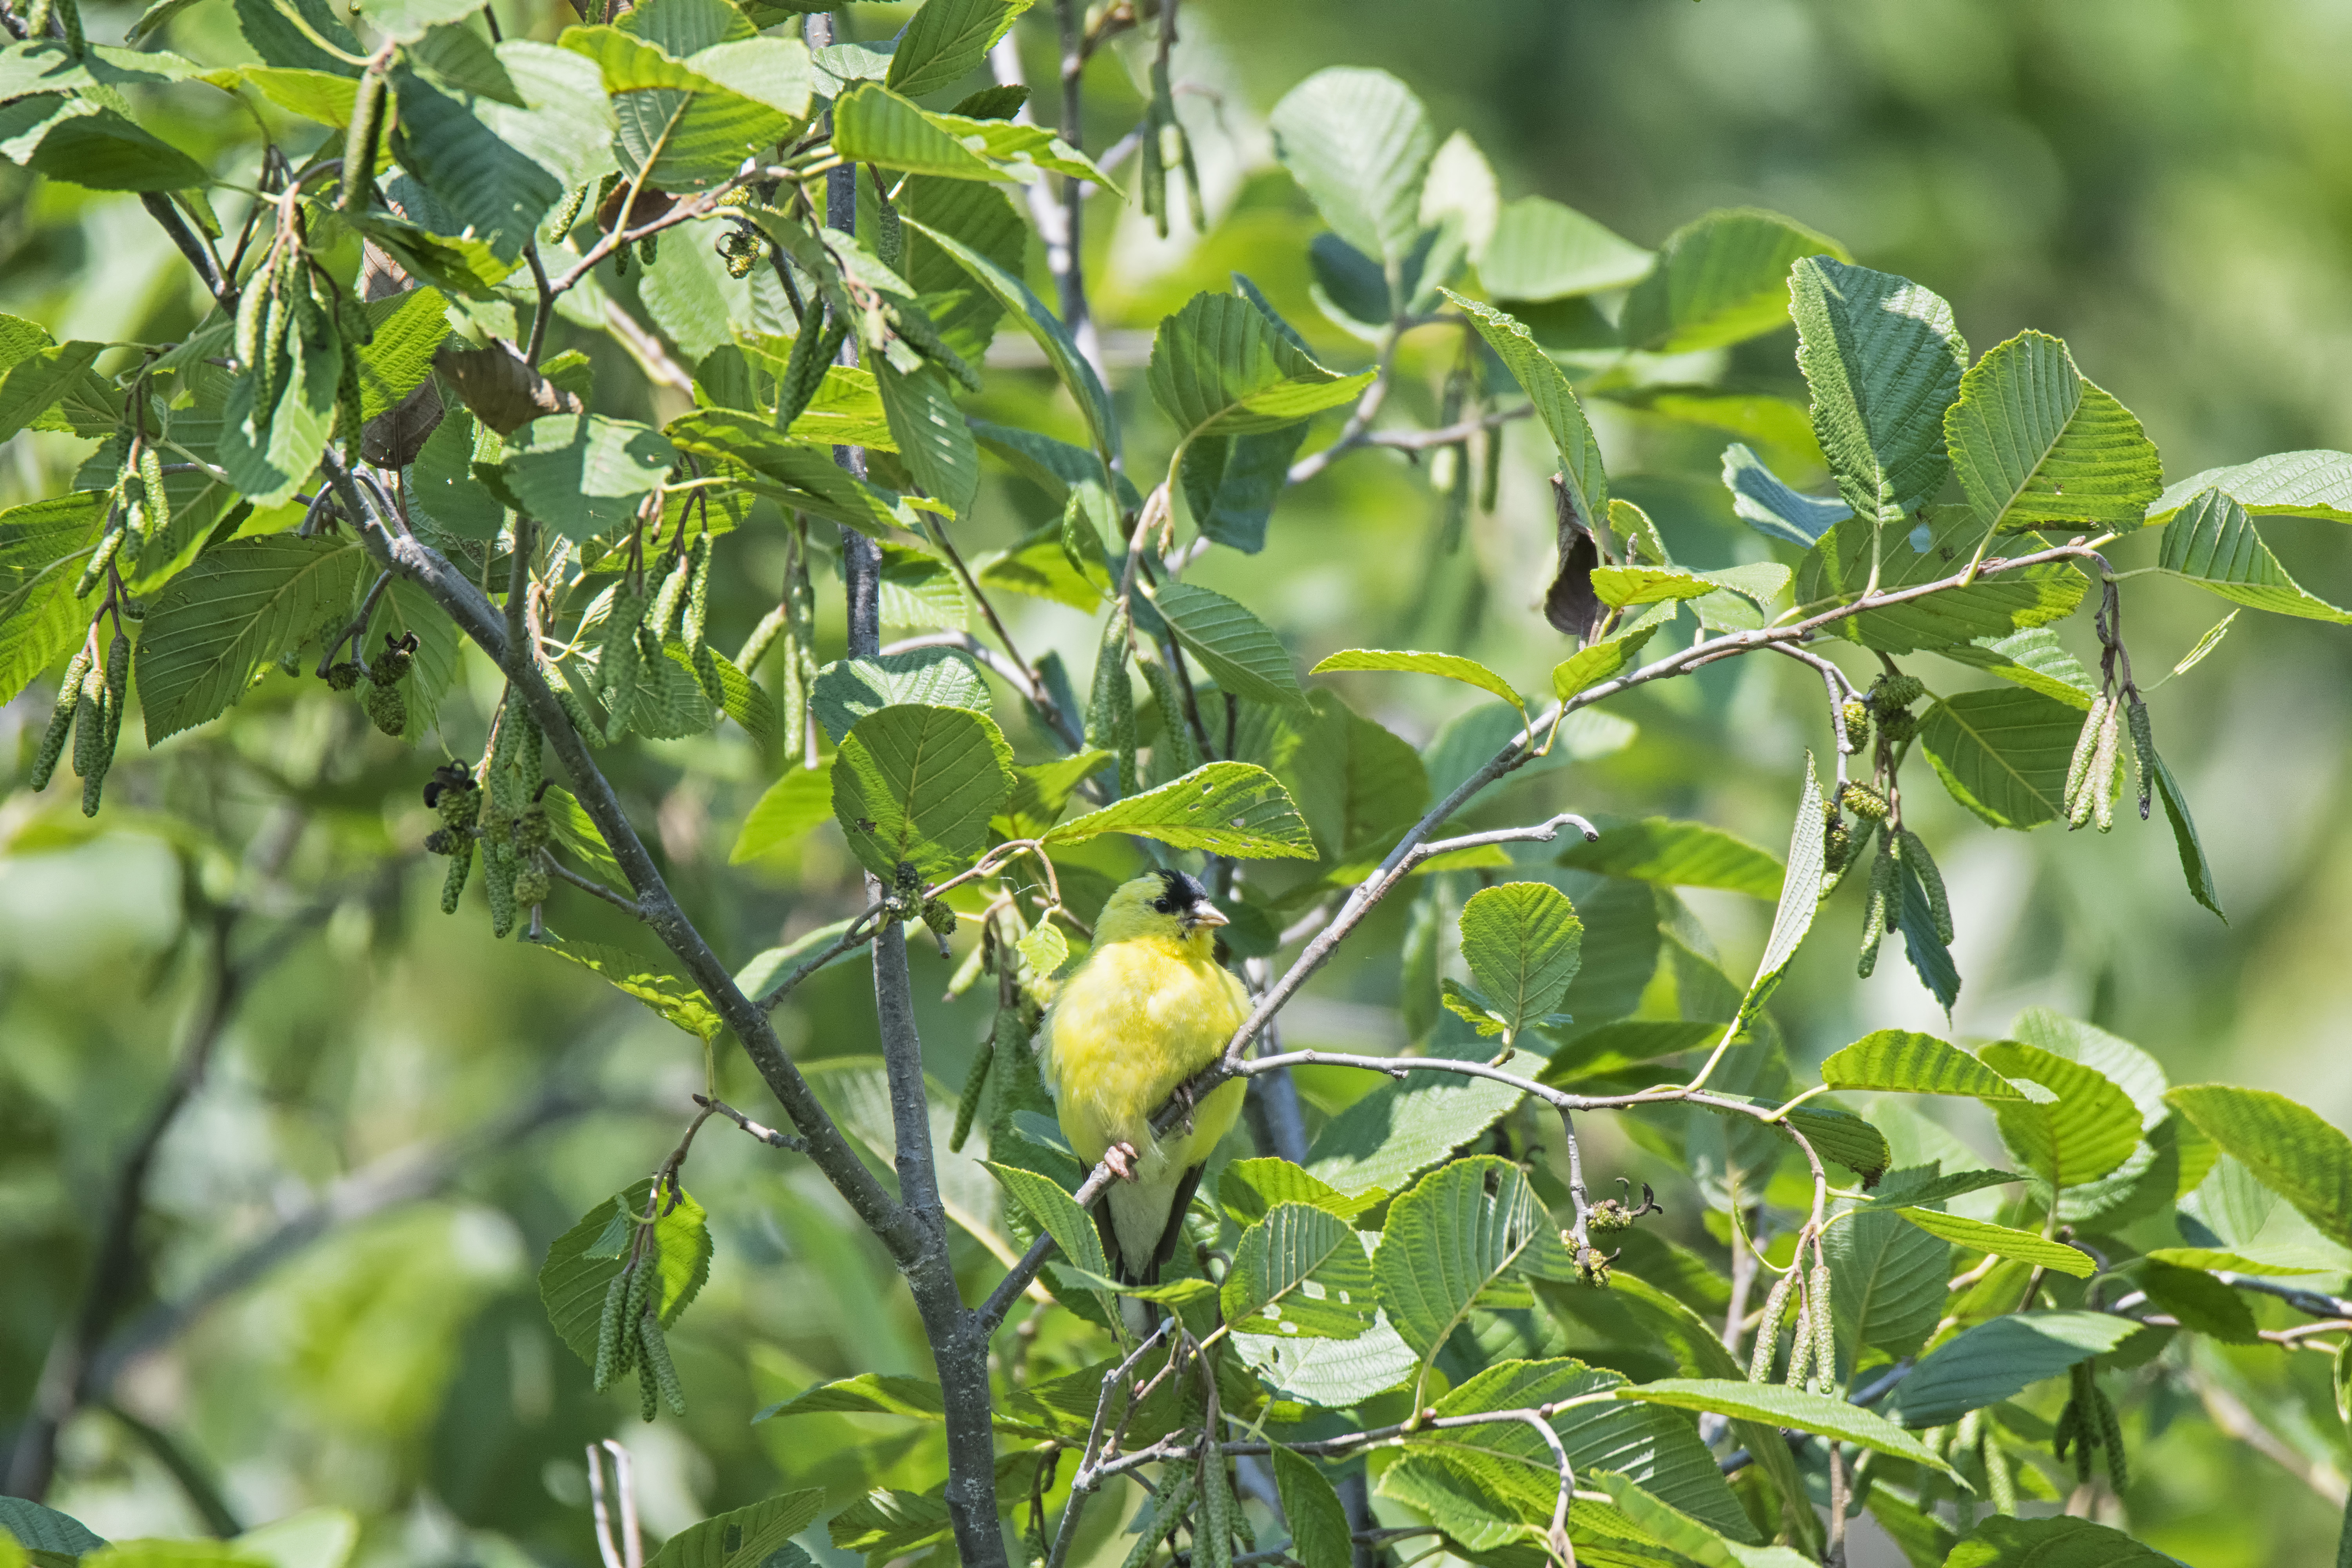
tree, branch, bird, plant, fruit, leaf, flower, food, produce, evergreen, american, canada, shrub, deciduous, jaune, quebec, goldfinch, sherbrooke, oiseau, chardonneret, flowering plant, woody plant, land plant